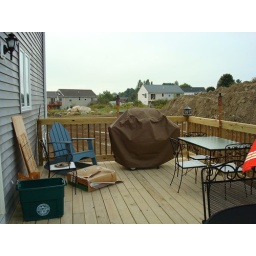
The other side of our deck. That window on the left is the one above the kitchen sink.